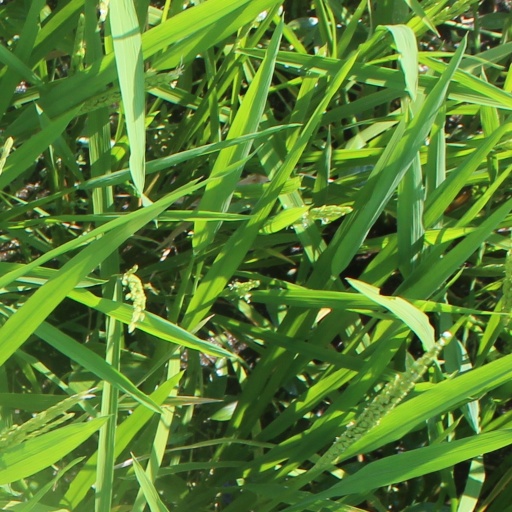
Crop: rice